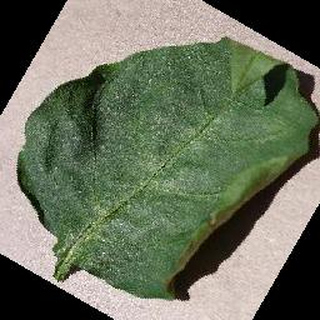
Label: healthy_bell_pepper